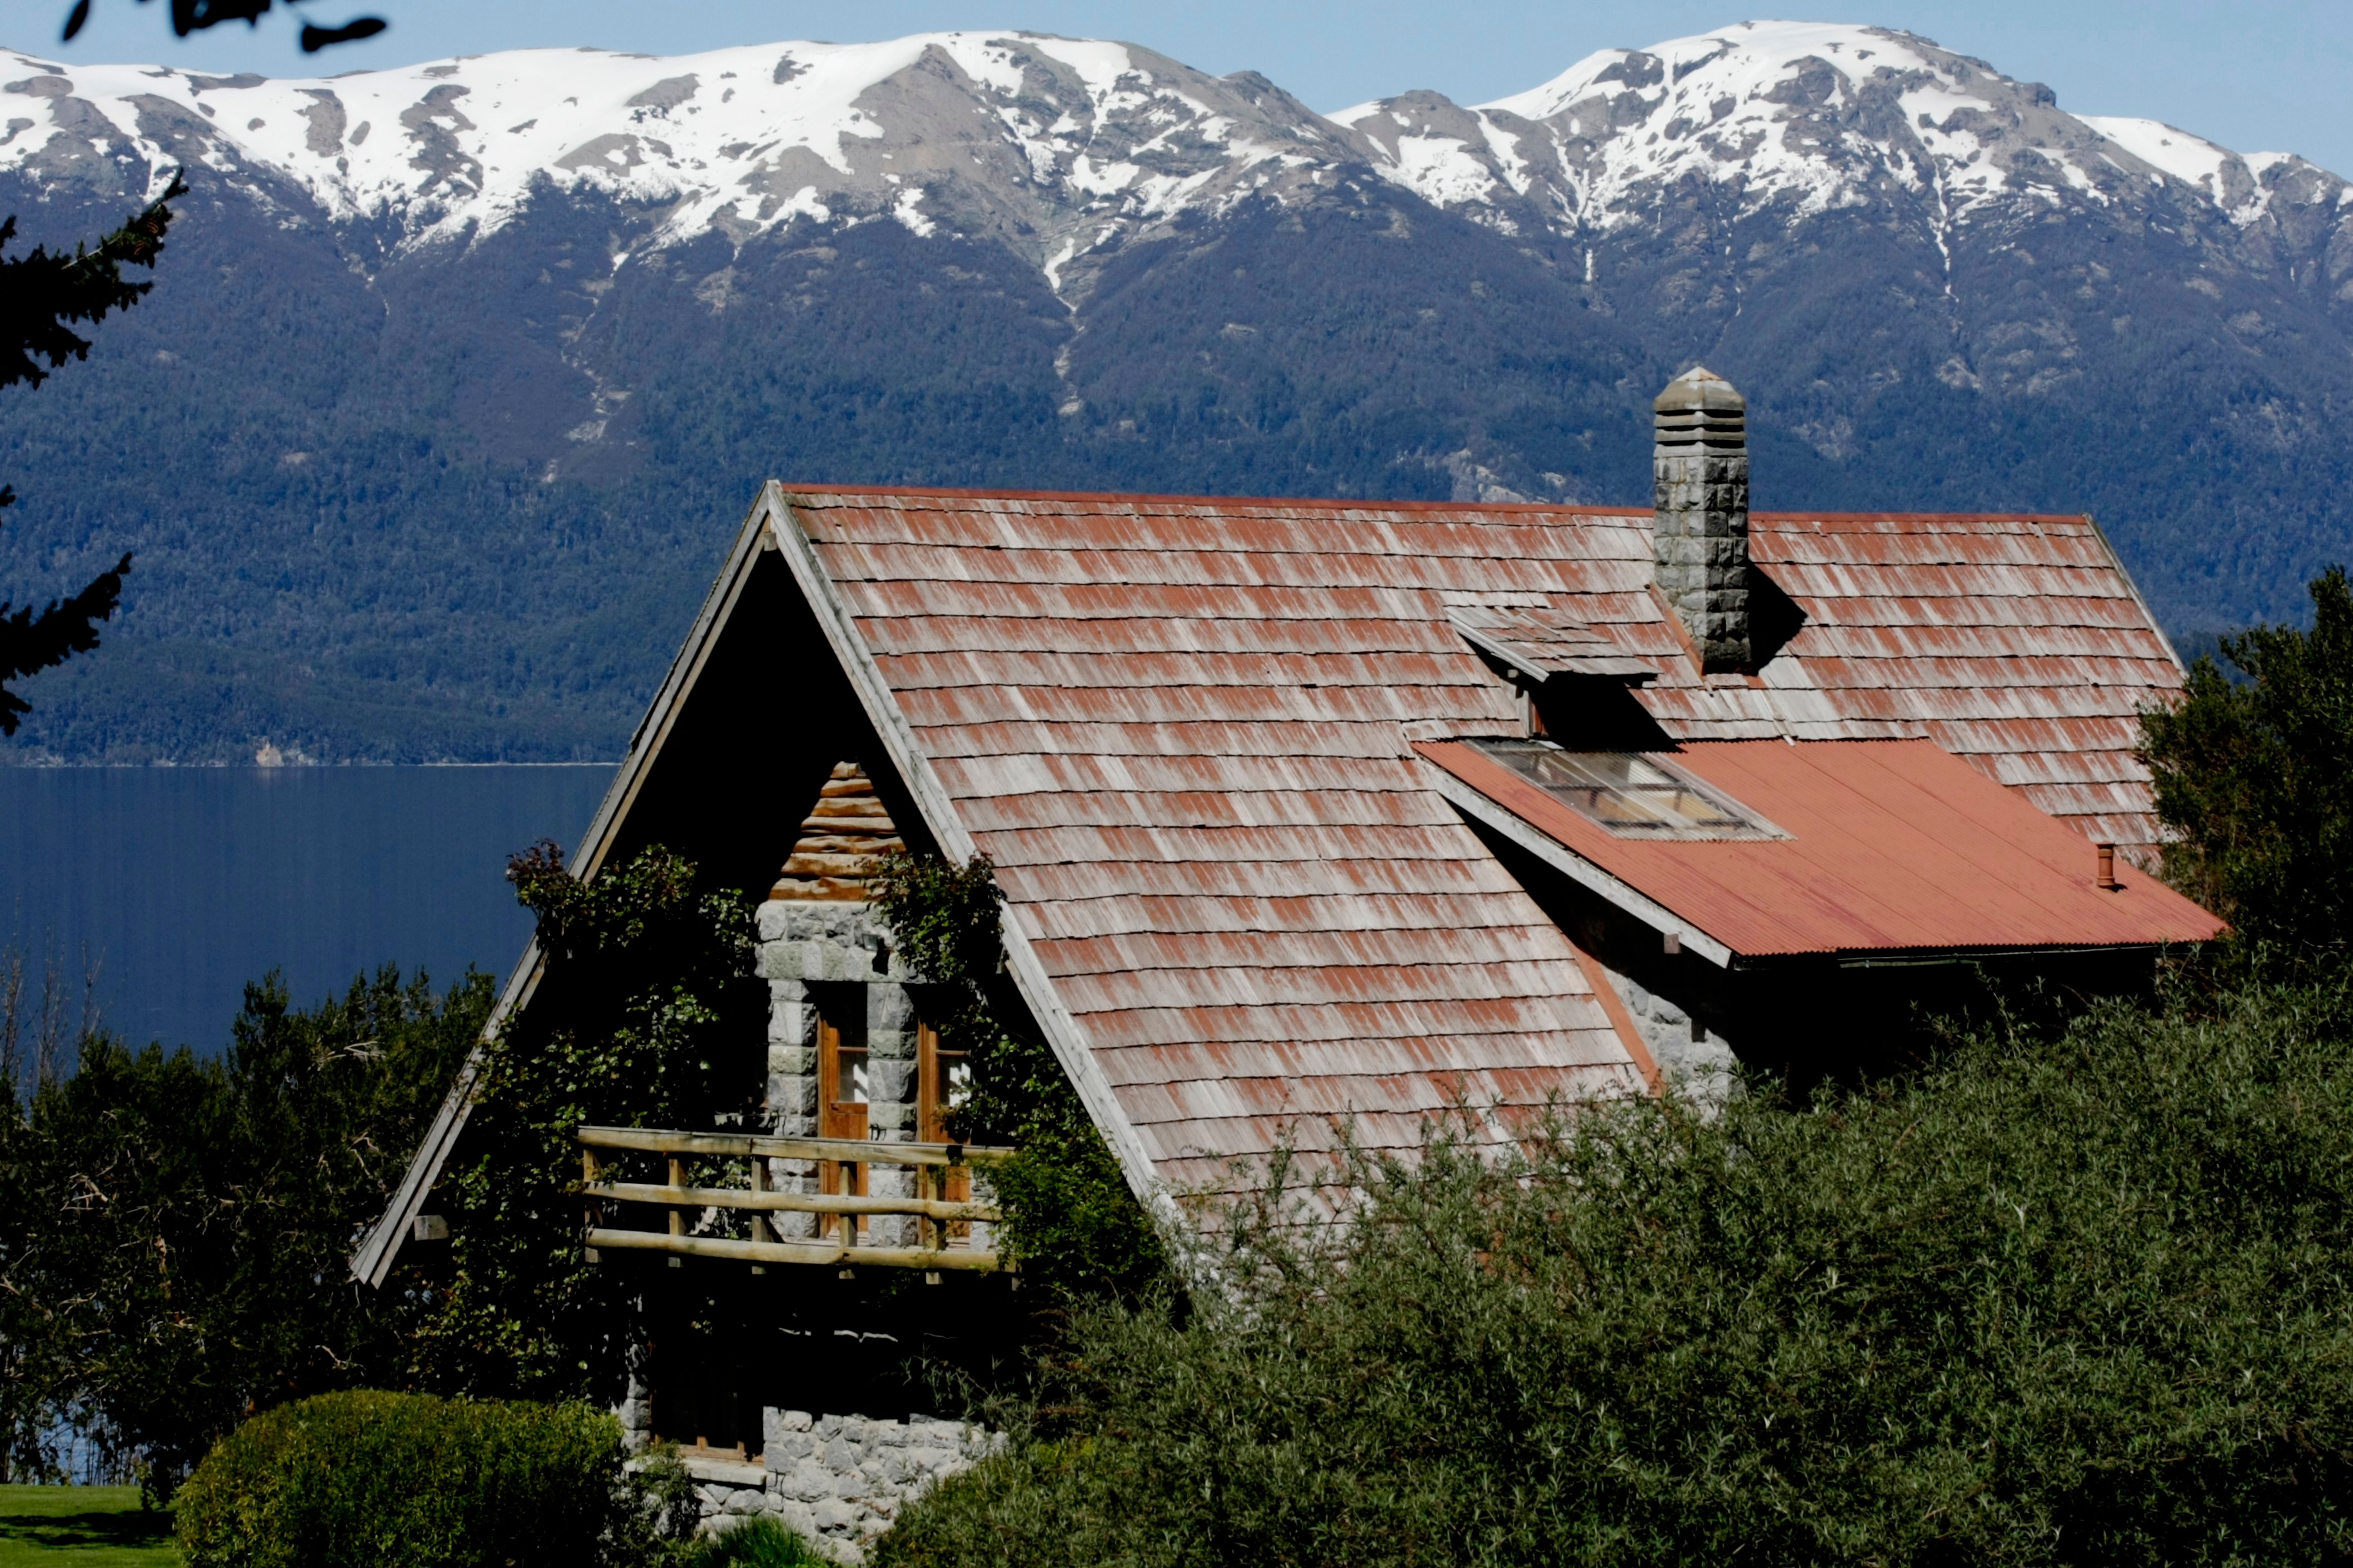
mountain, house, roof, home, mountain range, cottage, tourism, alps, rural area, mountainous landforms